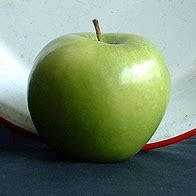
Label: apple